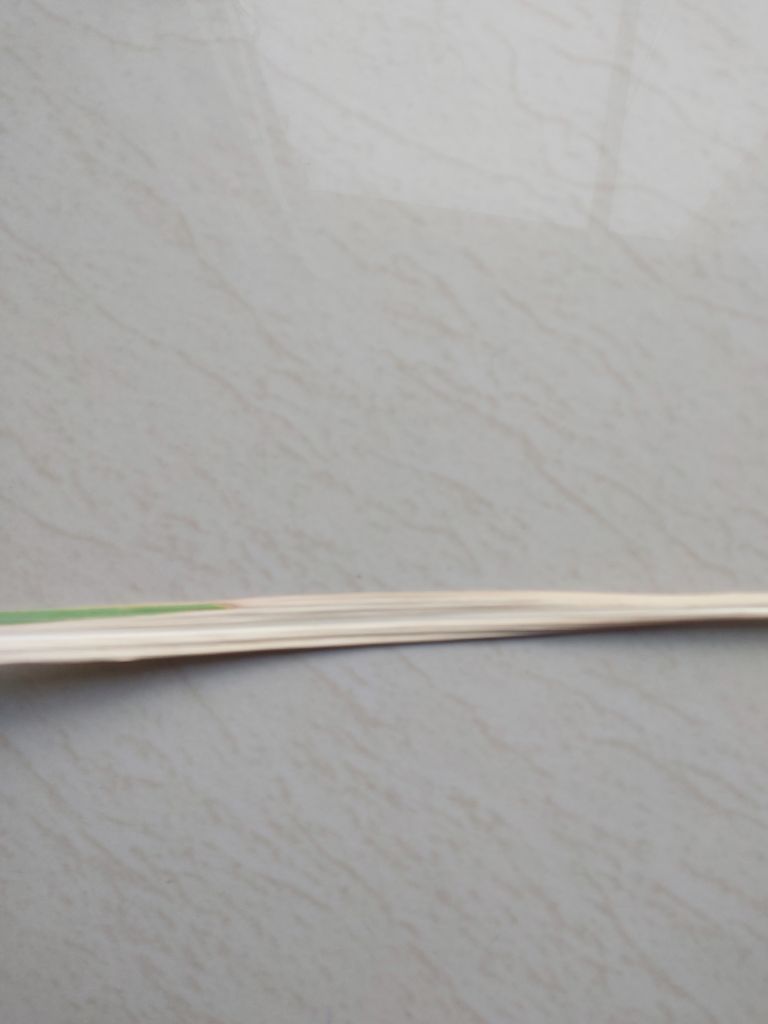
Label: Banded Chlorosis